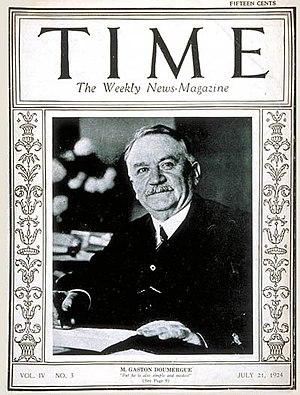
Gaston Doumergue, né le 1ᵉʳ août 1863 à Aigues-Vives et mort le 18 juin 1937 dans la même ville, est un homme d'État français. Il est président de la République française du 13 juin 1924 au 13 juin 1931.